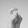
ASL letter: X